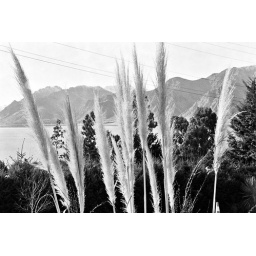
cat tails at lake hawea in new zealand